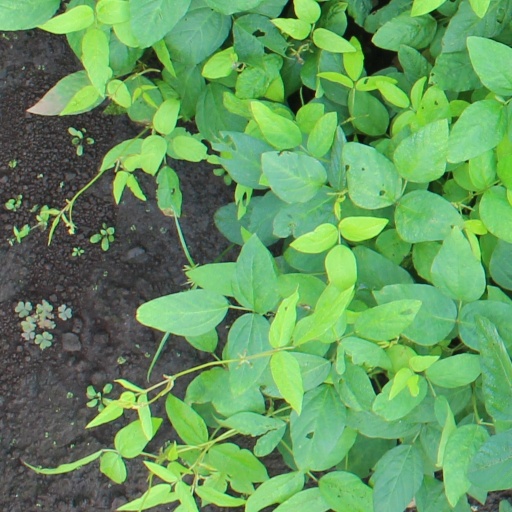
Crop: soybean